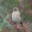
Label: bird